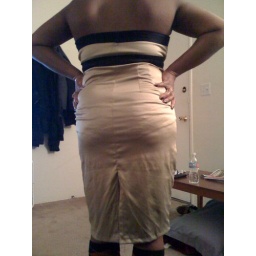
Sexy evening halter pencil dress in tan stretch satin and black